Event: Nepal Earthquake
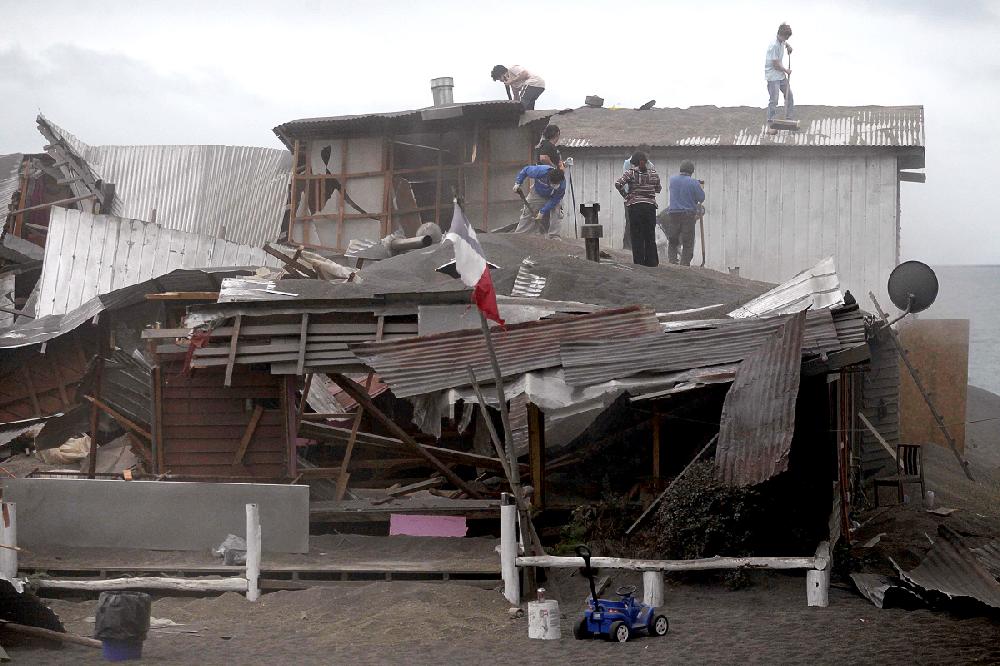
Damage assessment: damage